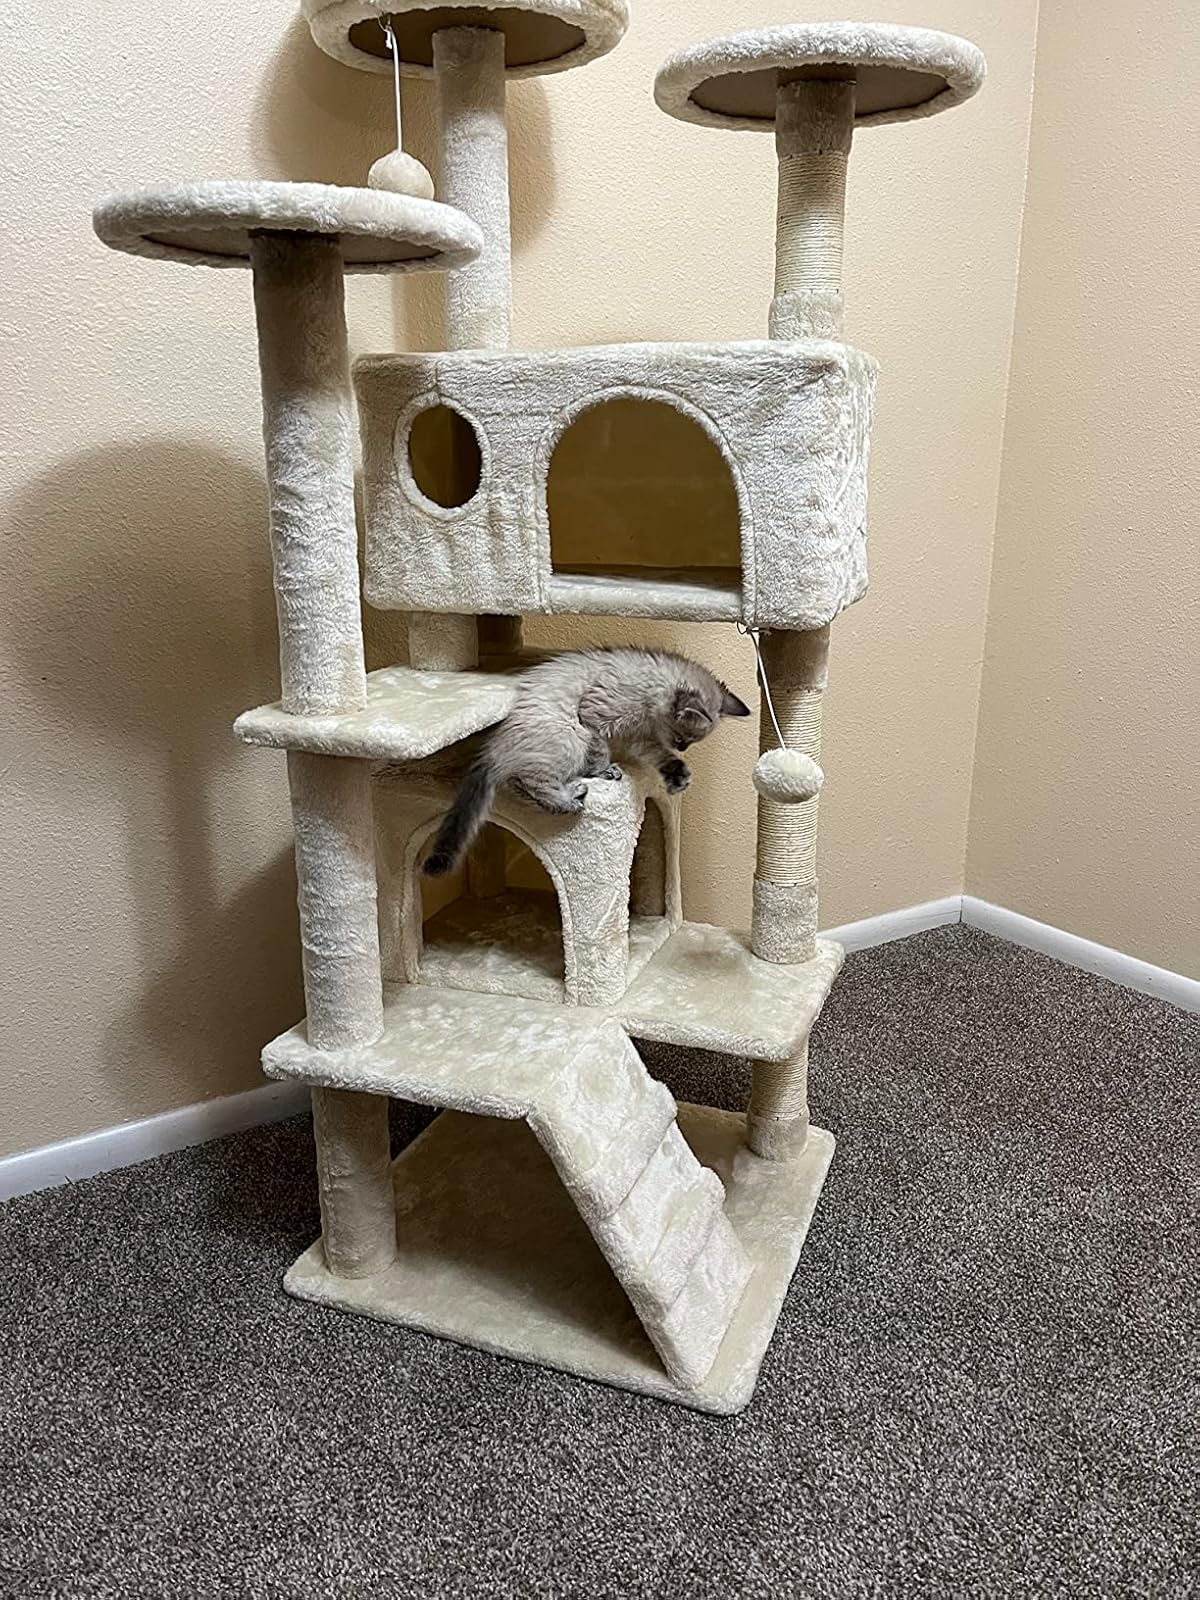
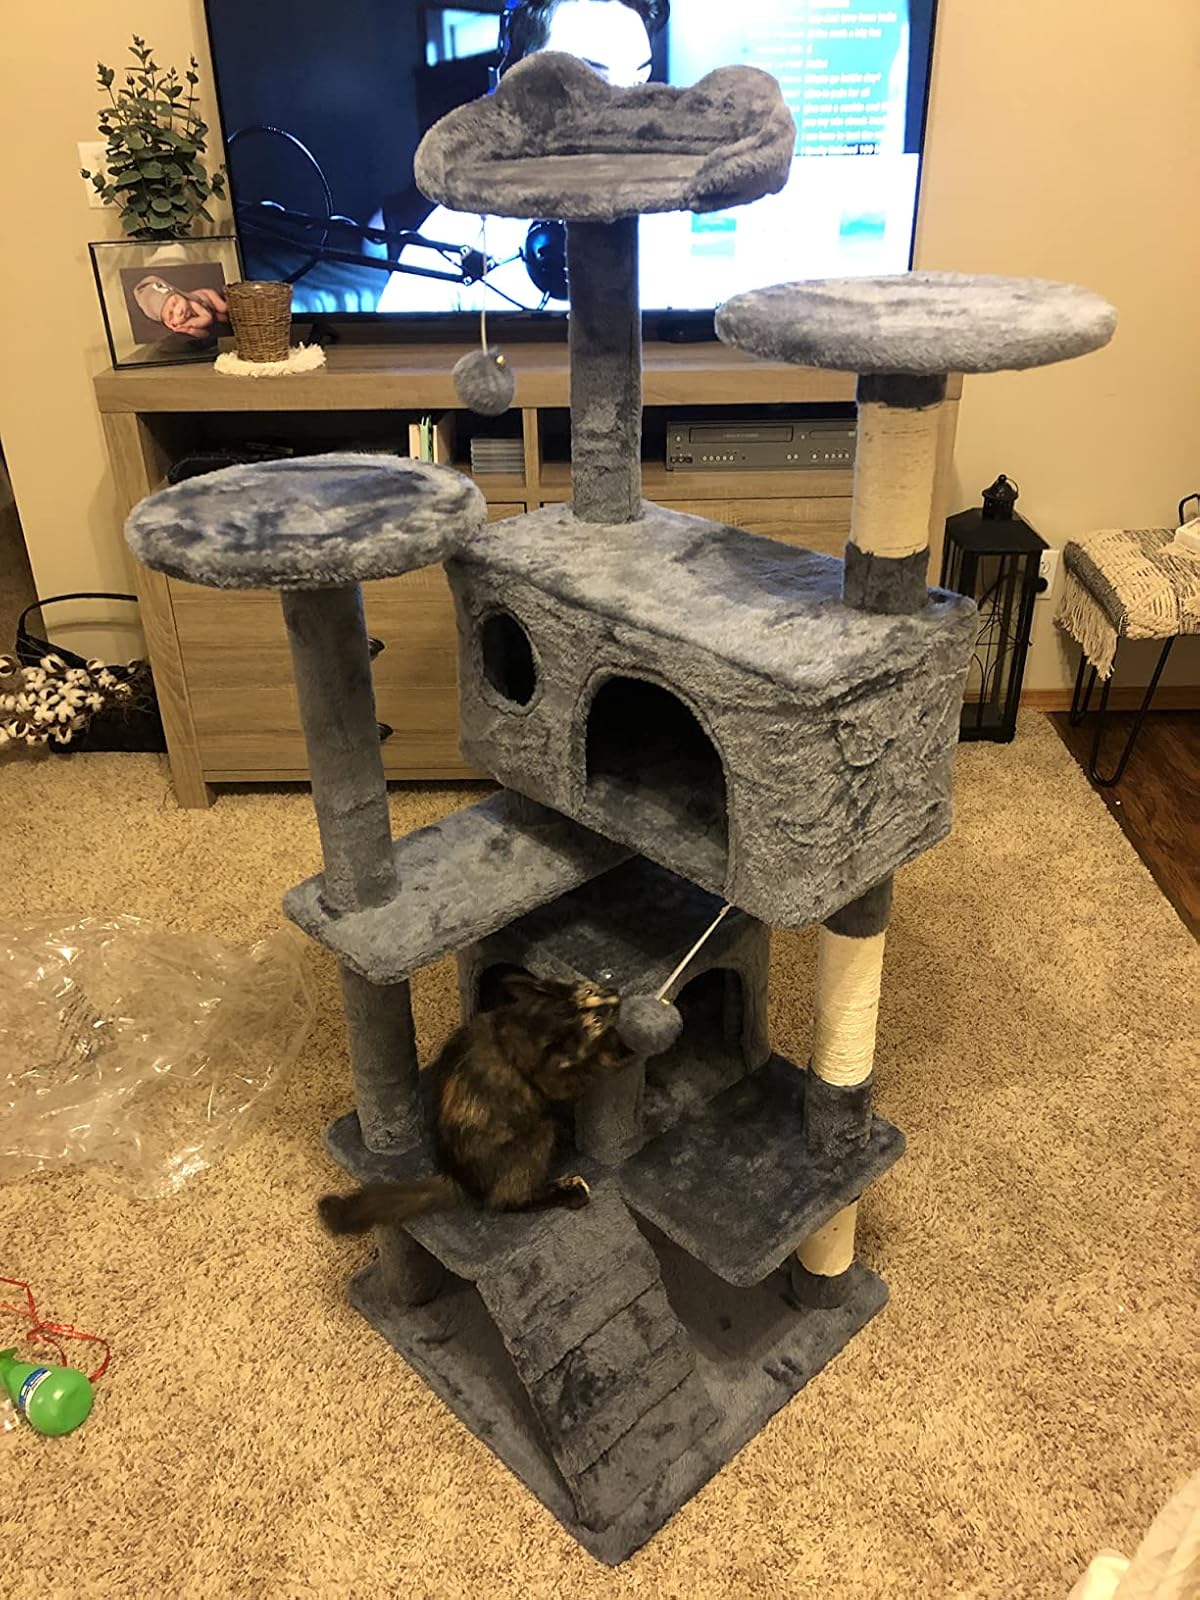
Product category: items_cat tree
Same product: no